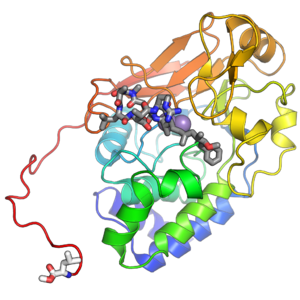
La protéine phosphatase 2, également appelée PP2A, est une enzyme qui, chez l'homme, est codée par les gènes PPP2CA et PPP2CB situés sur le chromosome 5 et le chromosome 8 respectivement. Il s'agit d'une protéine hétérotrimérique exprimée de manière ubiquitaire qui assure une partie importante de l'activité phosphatase dans les cellules d'eucaryotes. Son activité phosphatase est caractérisée par une large spécificité de substrats et une grande diversité de fonctions cellulaires. Parmi les cibles de la protéine phosphatase 2, on compte notamment les protéines des cascades de signalisation oncogène comme c-Raf, MAP2K et Akt1, vis-à-vis desquelles elle agit comme suppresseur de tumeur.